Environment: real
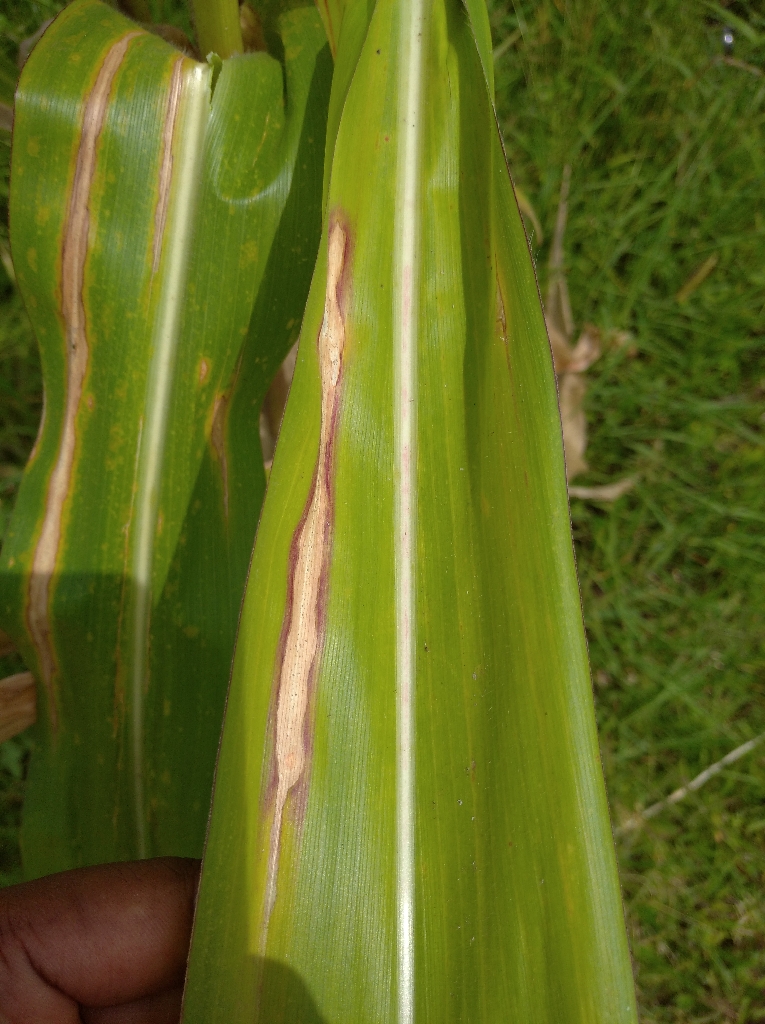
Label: northern_corn_leaf_blight